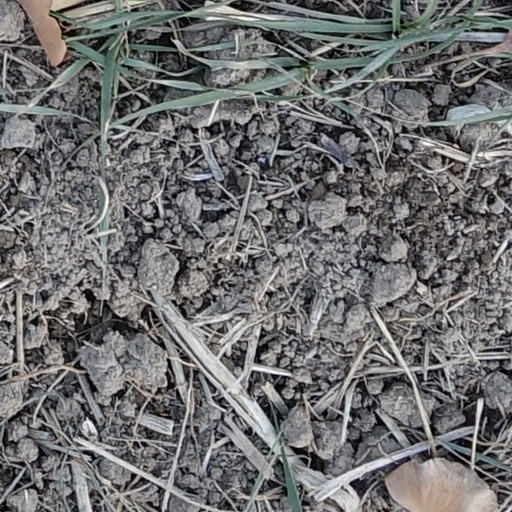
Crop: wheat